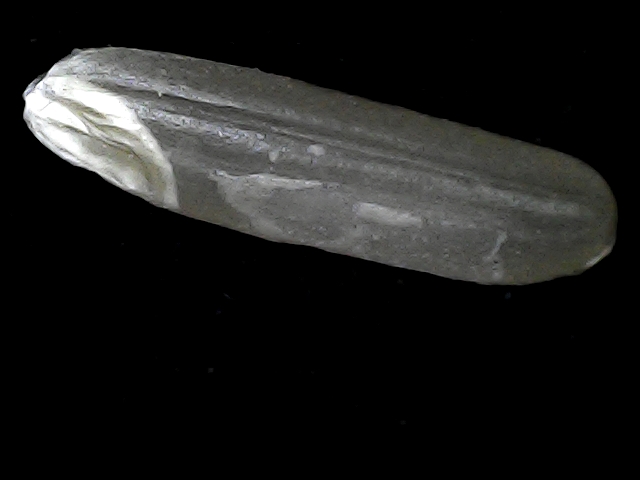
Rice variety: BD70